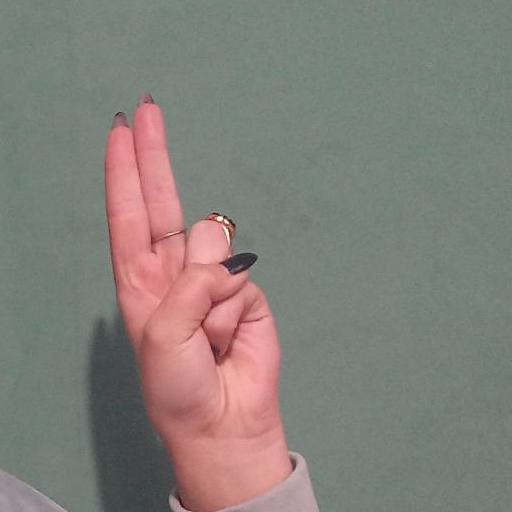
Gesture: two_up